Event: Nepal Earthquake
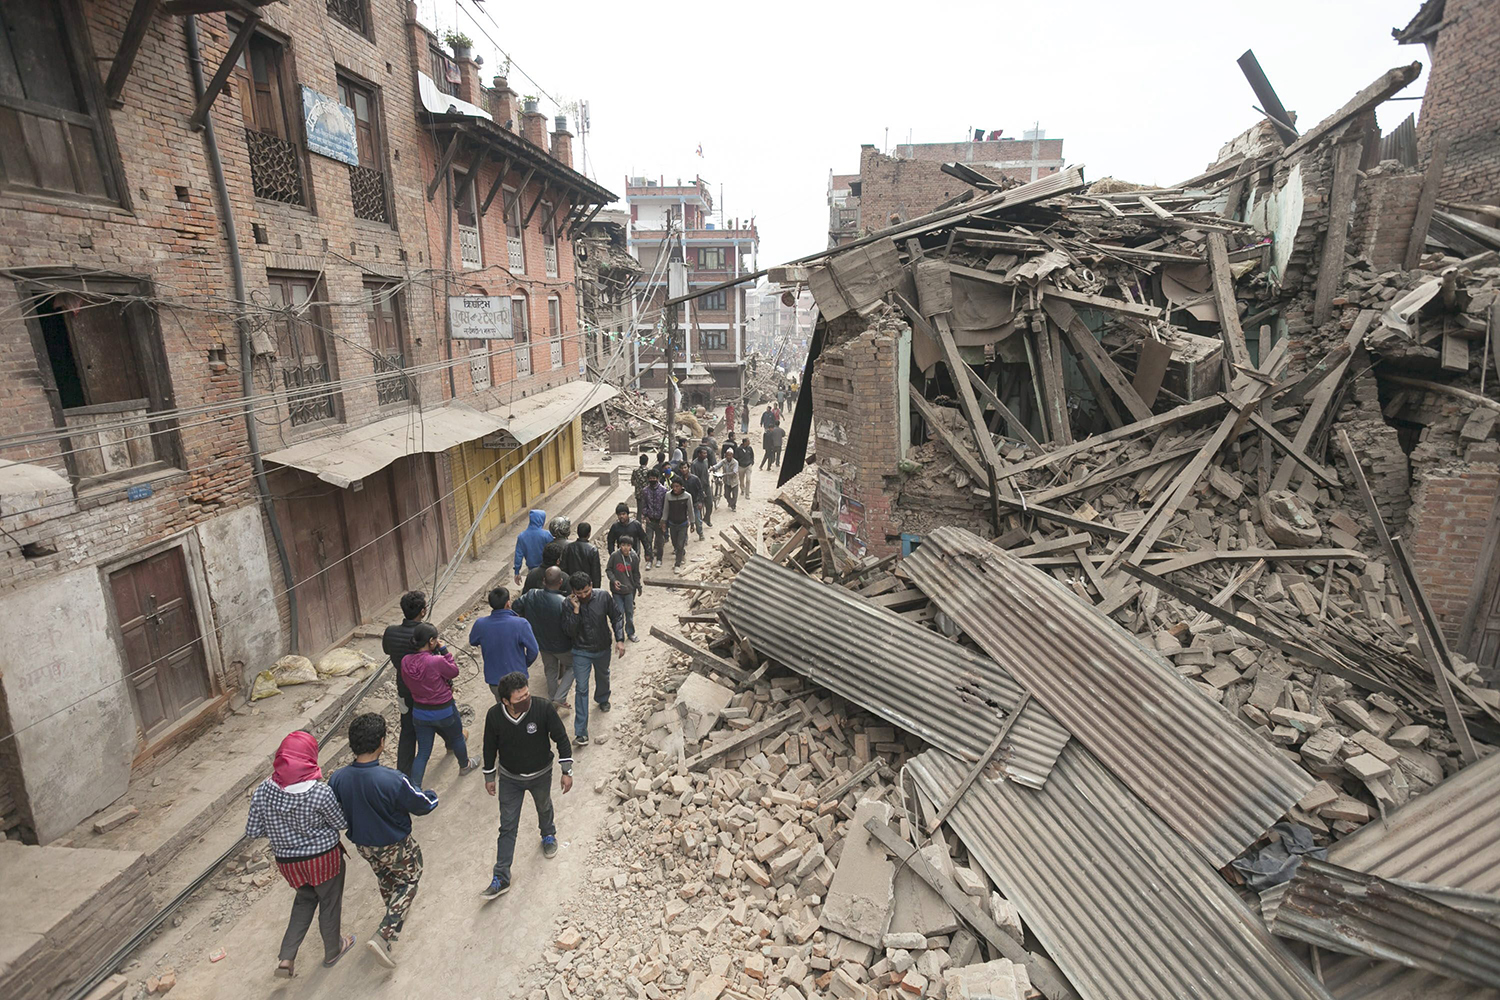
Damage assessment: damage